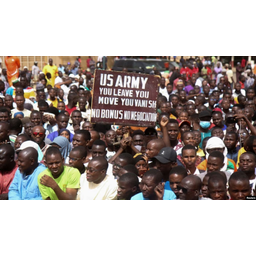
Label: paper